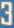
Number: 3